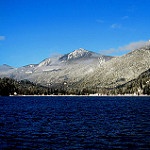
Scene: Outdoor